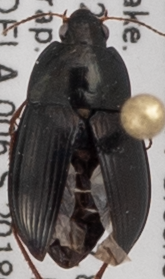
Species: Amara impuncticollis
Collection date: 2018-04-23
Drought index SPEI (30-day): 0.93
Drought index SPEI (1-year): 1.082
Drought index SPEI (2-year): -0.376